Cherokee Nation (1794–1907)

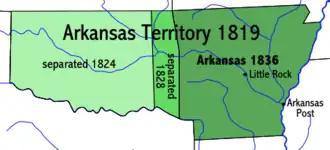
The Arkansaw Territory division: showing the progression of Indian Territory separation from Arkansas Territory, 1819–1836

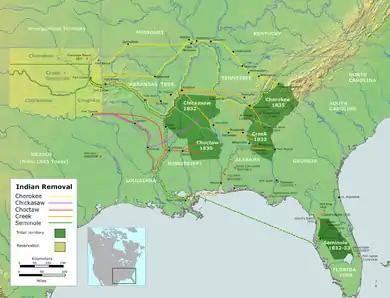
Map of Southern United States during the time of the Indian Removals (Trail of Tears), 1830–1838, showing the historic lands of the "Five Civilized Tribes". The destination Indian Territory is depicted in light yellow-green.

In 1802, the U.S. federal government promised representatives of the state of Georgia to extinguish Native American titles to internal Georgia lands in return for the state's formal cession of its unincorporated western claim (which was made part of the Mississippi Territory). Negotiating with states to give up western claims was part of the unfinished business from the American Revolution and establishing of the United States. European Americans were seeking more land in what became known as the Deep South because of the expansion of cotton plantations. Invention of the cotton gin had made short-staple cotton profitable, and it could be cultivated in the uplands of Georgia, Alabama, and Mississippi.